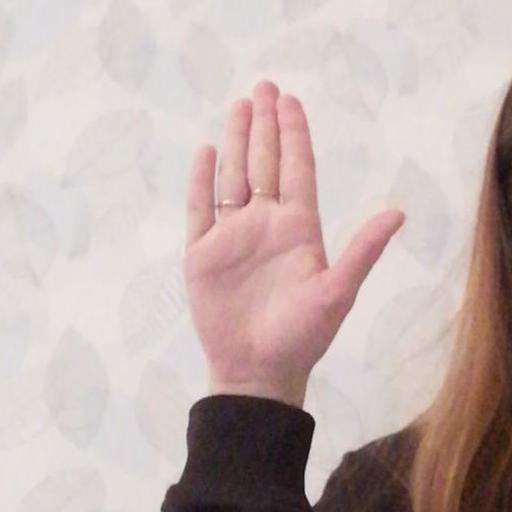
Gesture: stop